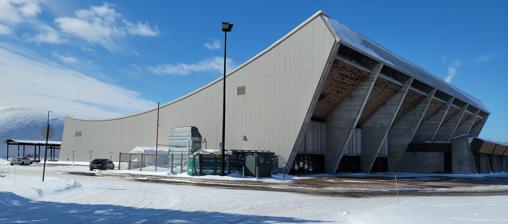
Building: Colisée Jean Béliveau
Country: Canada
Year built: 1966
Arena in Longueuil, Quebec, Canada Colisée Jean-Béliveau Former names Aréna Jacques-Cartier Location 1755 Boulevard Jacques-Cartier Est, Longueuil , Quebec , Canada Coordinates 45°32′39″N 73°27′26″W / 45.54417°N 73.45722°W / 45.54417; -73.45722 Capacity 2,400 seated, 2,600 (including standing room) Construction Construction cost CAD $ 924,000 Architect Major and Gagnon The Colisée Jean-Béliveau (originally known as Aréna Jacques-Cartier ) is a multi-purpose arena built in 1966 in Longueuil , Quebec , and home to the ice hockey team of Le Collège Français de Longueuil , that play in the Quebec Junior AAA Hockey League . The arena was originally named Aréna Jacques-Cartier, but renamed in 1971 in honour of former hockey great, Jean Béliveau to mark his 500th career goal. It has 2,400 seats, and a total capacity of 2,600 with standing room. It previously hosted two ice hockey teams in the Quebec Major Junior Hockey League , the Longueuil Chevaliers (1982–87) and the Longueuil Collège Français (1988–91). The original plans were conceived by the architects Major and Gagnon, then completed by consulting engineers Lalonde, Girouard & Letendre, and was built by the firm Désourdy (now named Construction DJL inc.). It was built at a cost of $924,000. References